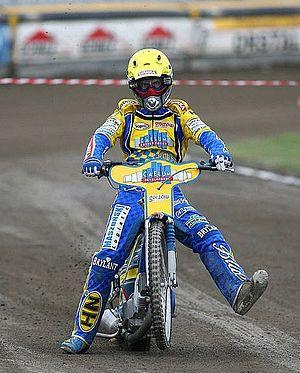
Le Stal Gorzów Wielkopolski est un club de speedway situé à Gorzów Wielkopolski dans la Voïvodie de Lubusz, en Pologne. Il évolue en Speedway Ekstraliga.